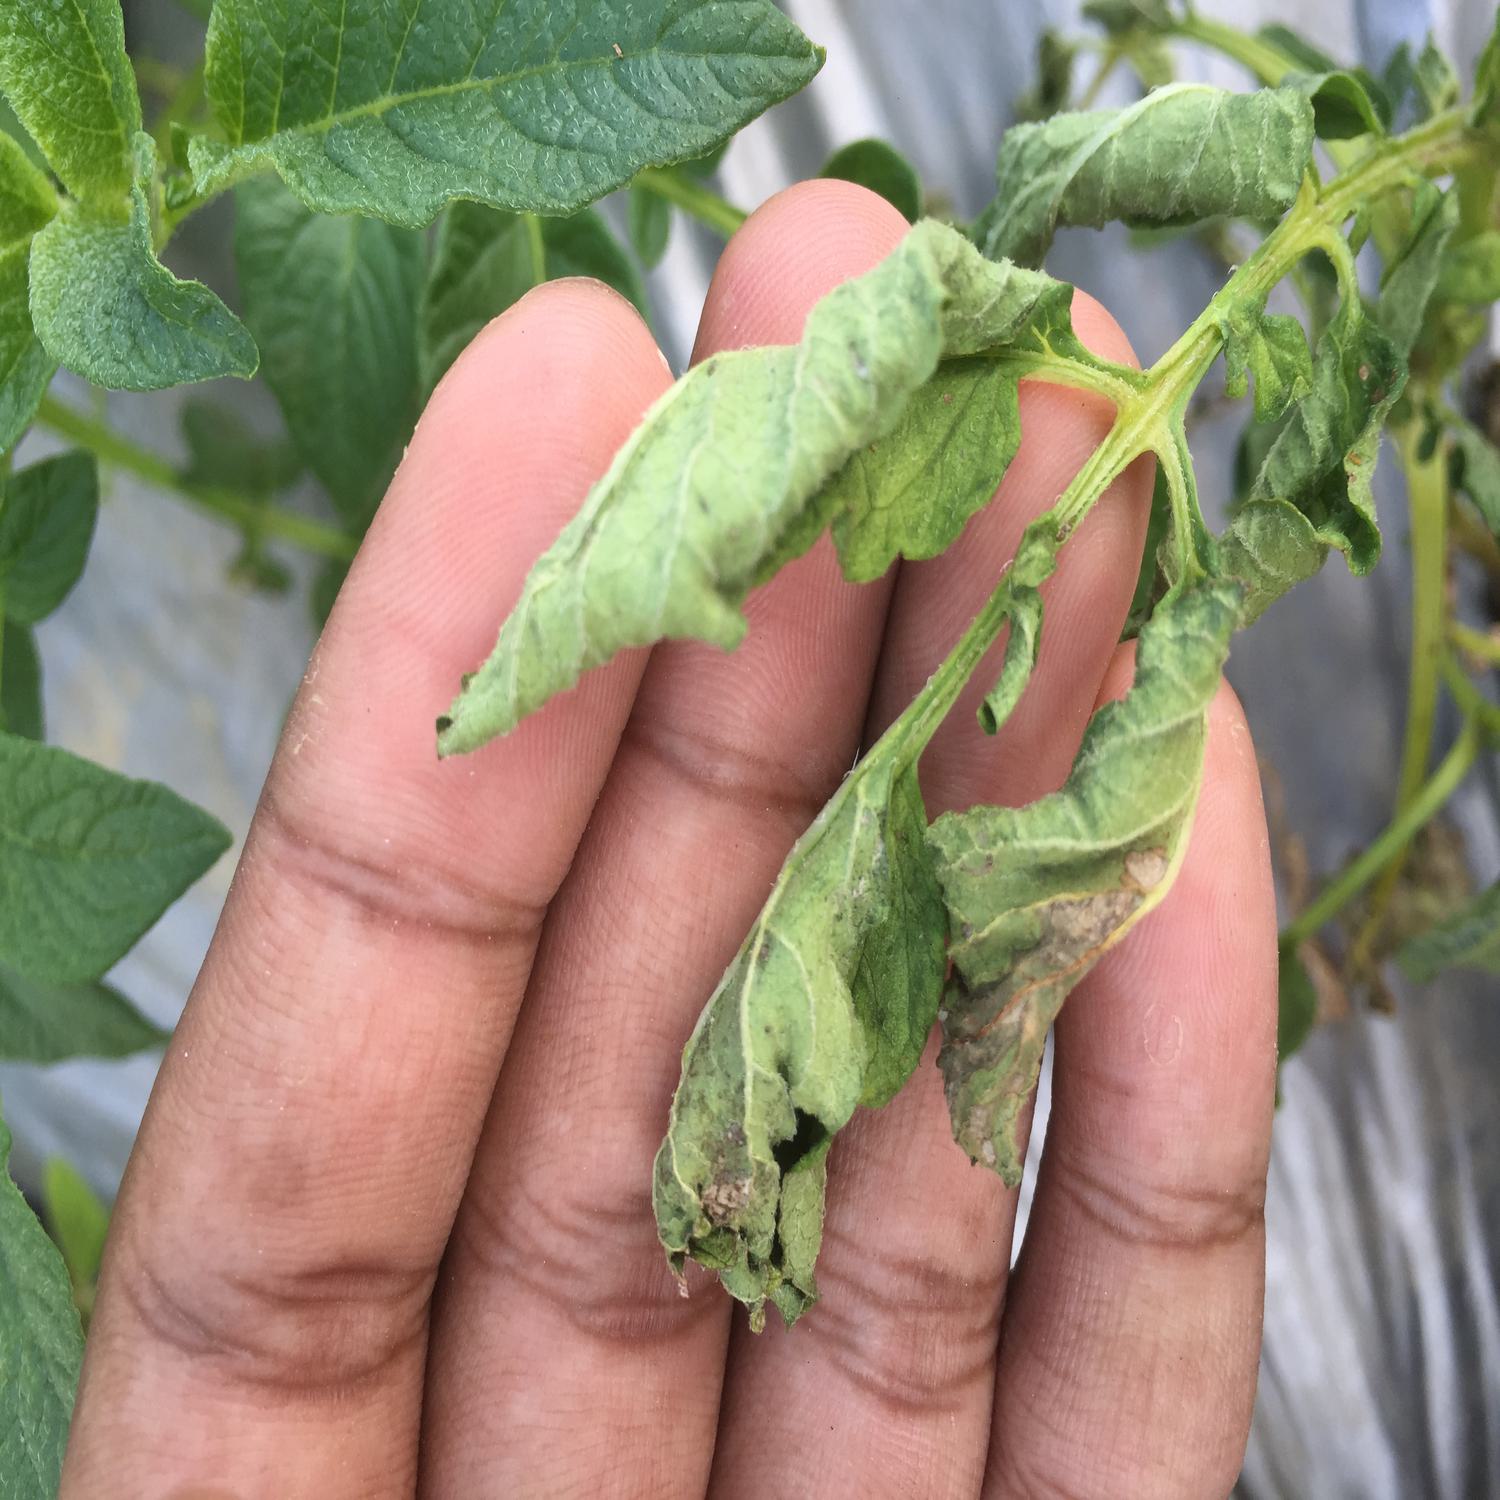
Label: Bacteria